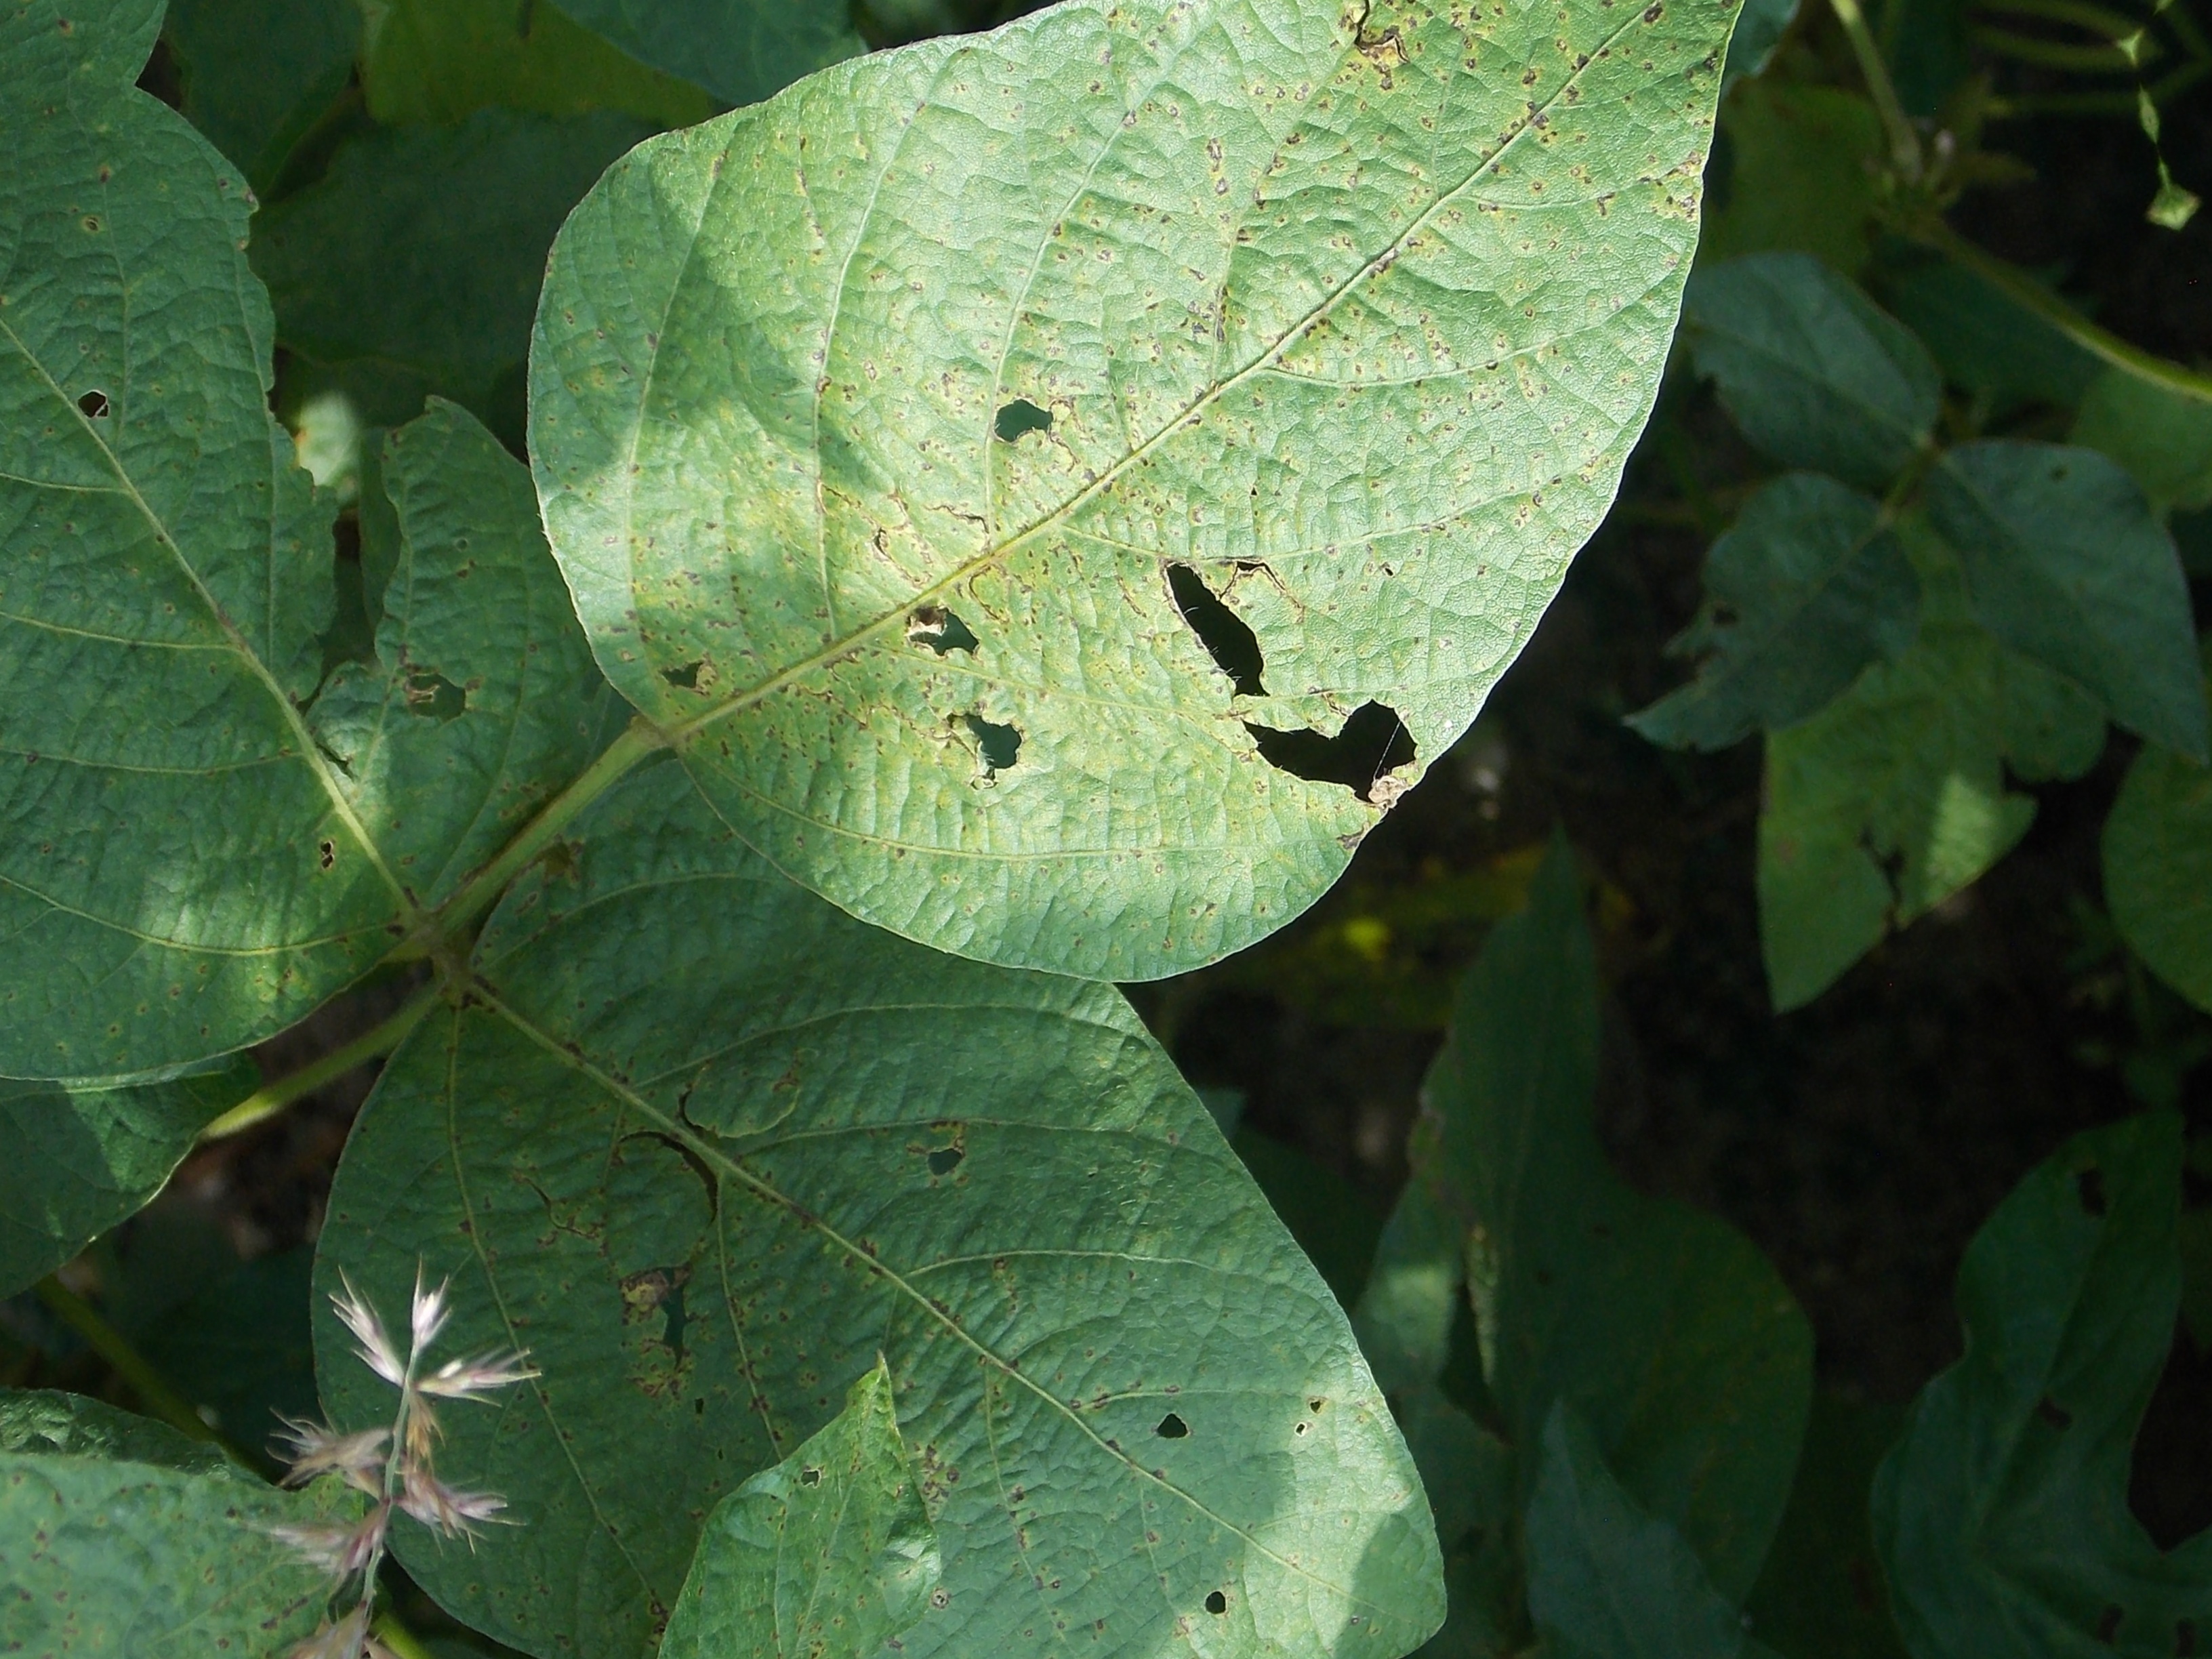
Label: Disease